173rd Airborne Brigade

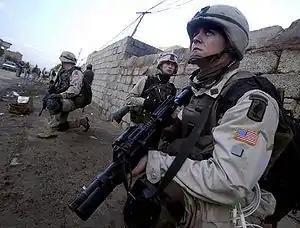
Soldiers of the 173rd during Operation Bayonet Lightning in Iraq, 2003.

It was Shinseki's idea to reactivate a few separate brigades and assign them their own support and sustainment units, which would allow them to function independently of division-level headquarters. These formations were termed "brigade combat teams". Such units could be stationed in bases far from major commands, not requiring division-level unit support, an advantage in places like Alaska and Europe, where stationing entire divisions was unnecessary or impractical. The first of the separate brigades was the 172nd Infantry Brigade, activated in 1998. The 173rd Airborne Brigade was reactivated in 2000 at Caserma Ederle in Vicenza, Italy, using the assets of the SETAF Infantry brigade, primarily the 1st Battalion, 508th Infantry and Battery D, 319th Field Artillery. Not long after its reactivation, elements were deployed to Kosovo as part of Operation Rapid Guardian in support of Kosovo Force (KFOR).